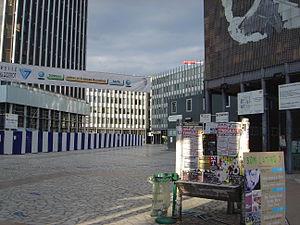
Entrée du Campus universitaire de Jussieu, Paris. Español: Entrada al Campus universitaire de Jussieu, París.
Le campus Pierre-et-Marie-Curie, à sa création campus de Jussieu, situé dans le quartier Saint-Victor du 5ᵉ arrondissement de Paris, est un ensemble de bâtiments universitaires construits sur le site de l'ancienne Halle aux Vins de Paris pour accueillir à partir de 1964 des activités d'enseignement de recherche universitaires scientifiques.